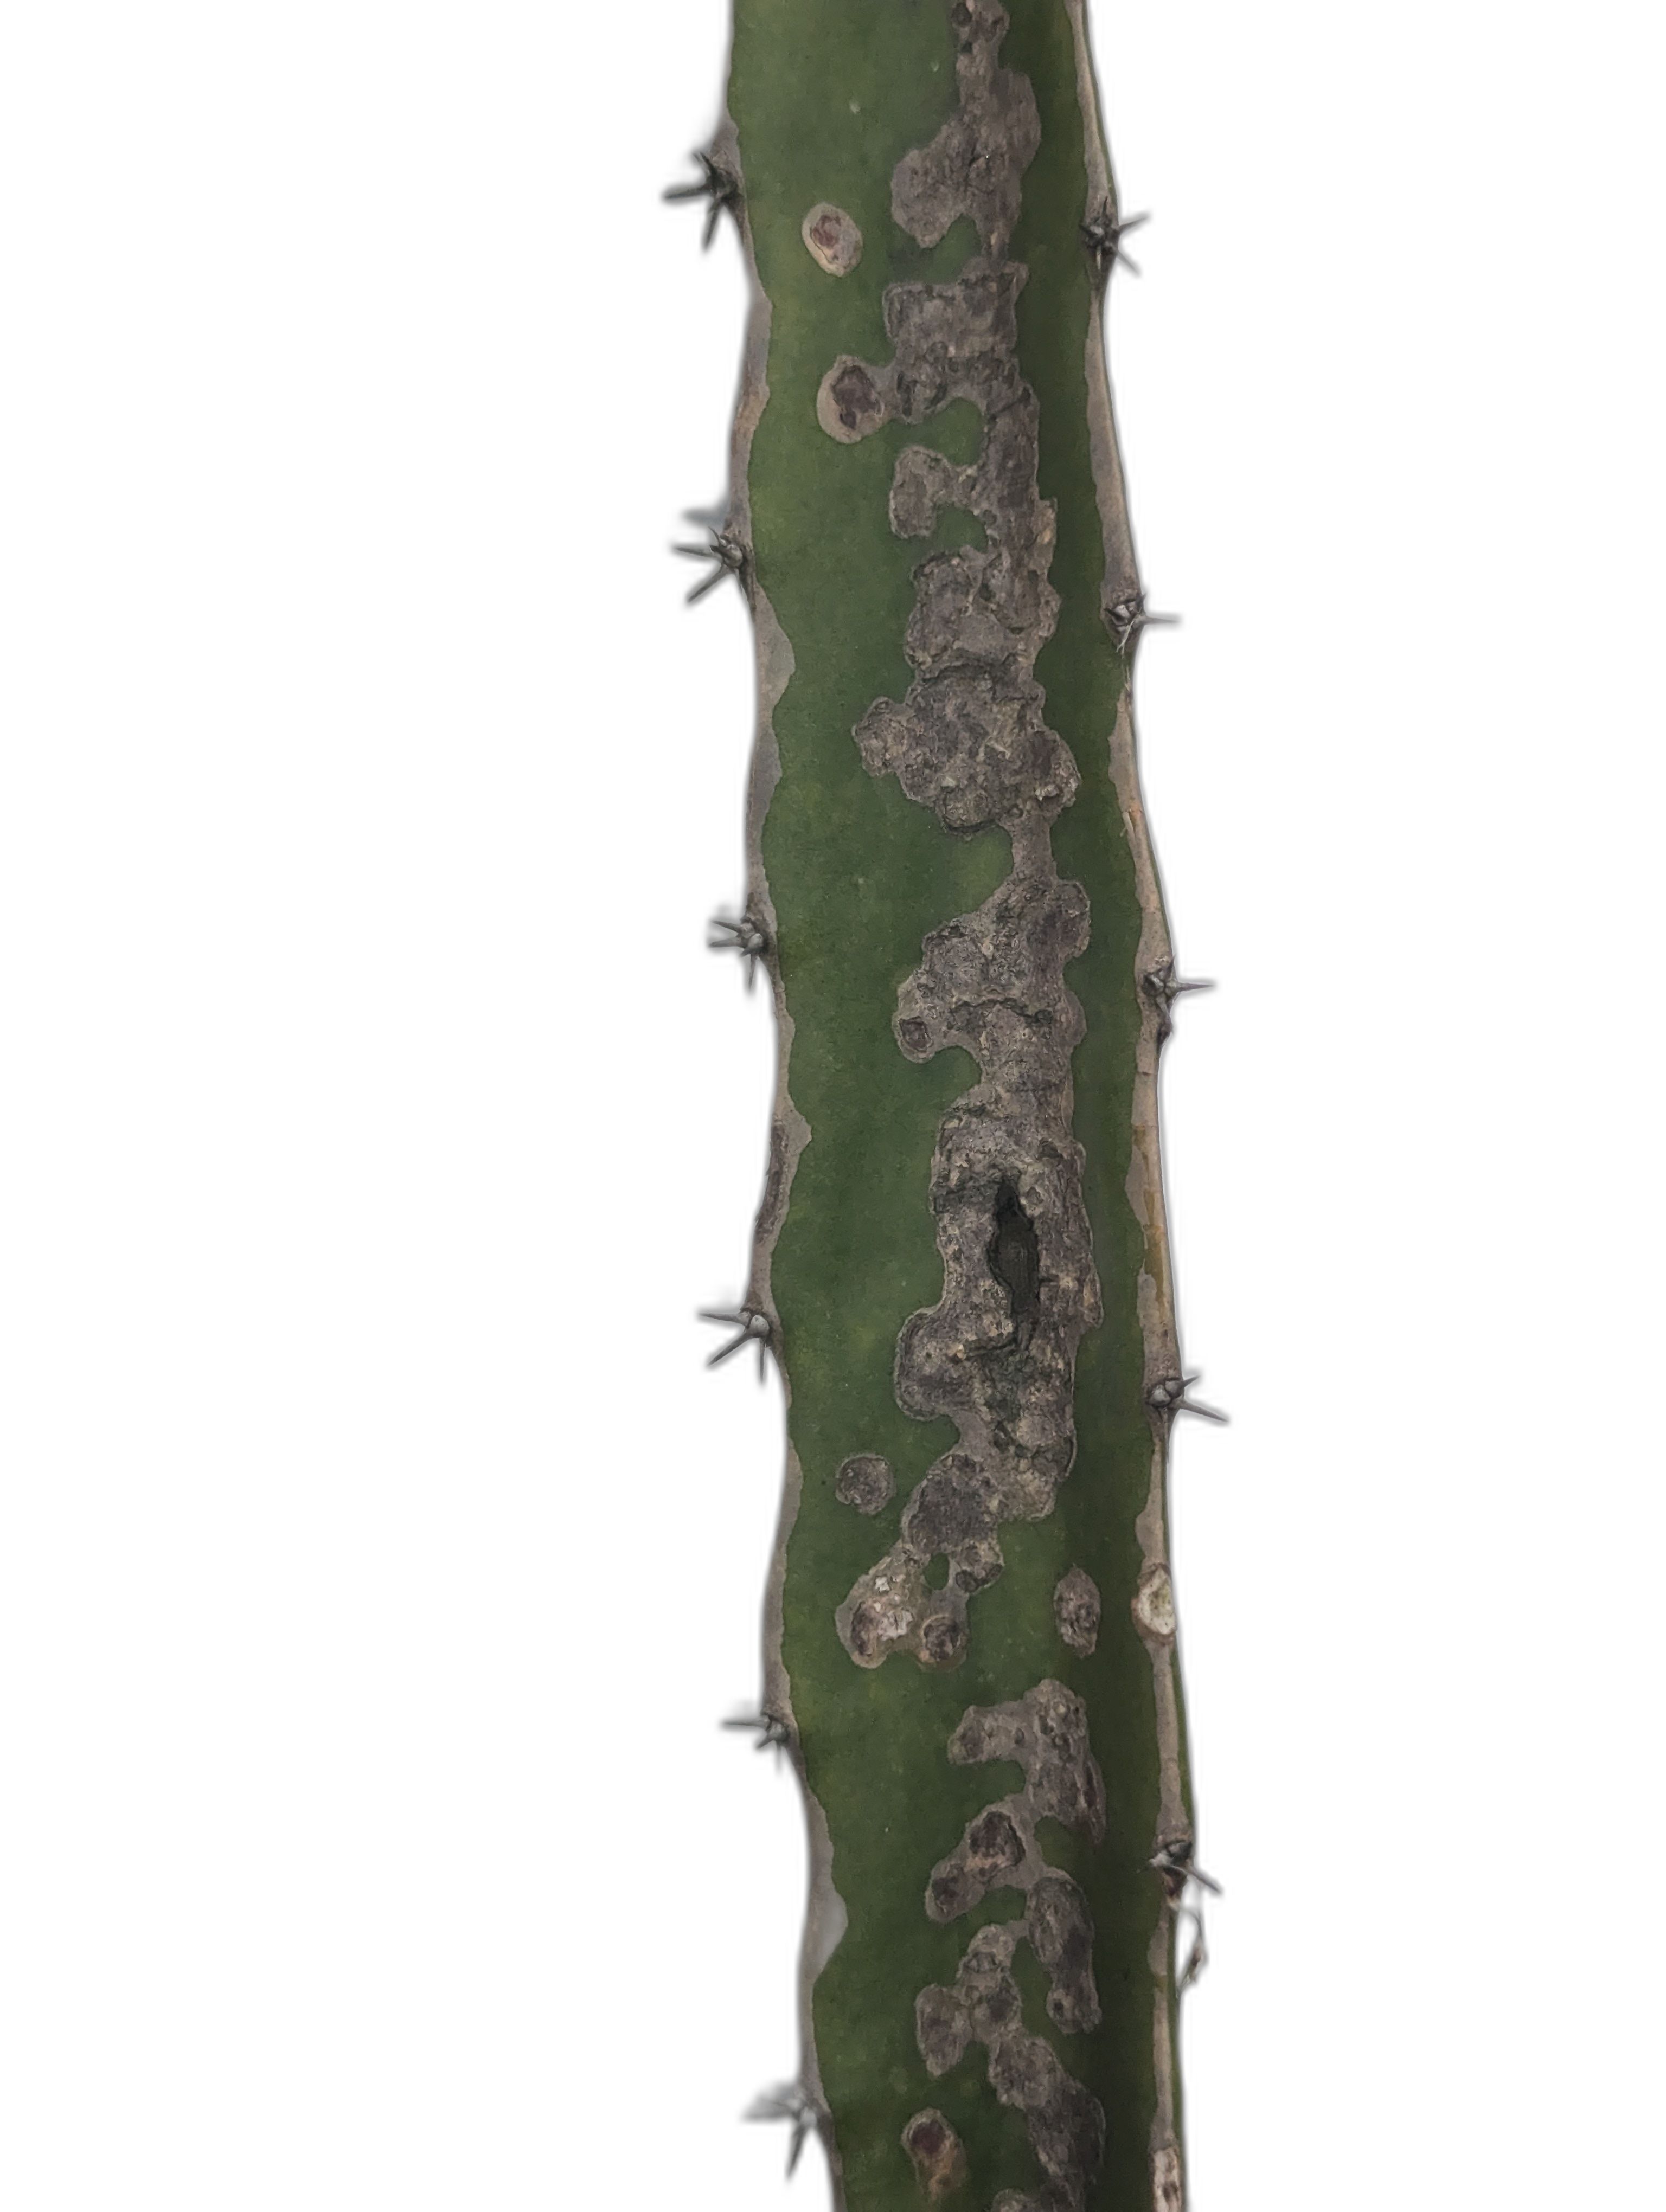
Label: Bad leaf